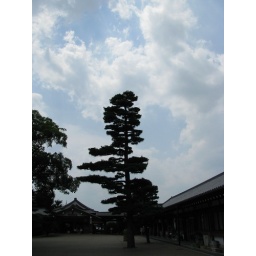
July is the rainy season in Japan, so pictures with blue sky are somewhat rare.